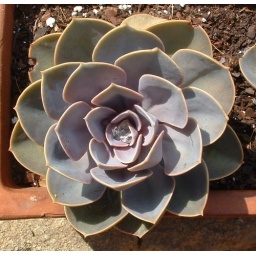
rain water collected in the middle of this plant and caught the sun